Pinewood Technologies

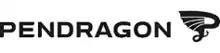
The Pendragon logo used by the company until February 2024

The company was established when the vehicle division of Williams Holdings, which operated nineteen car dealerships, was demerged as Pendragon PLC in November 1989. From that time until April 2010, the company was chaired by Sir Nigel Rudd.